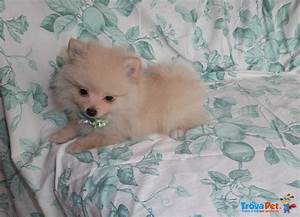
Label: cane